Janis Joplin

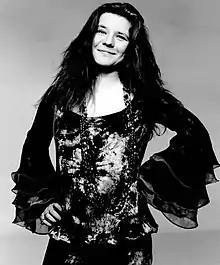
Joplin in June 1970

Janis Lyn Joplin (January 19, 1943 – October 4, 1970) was an American singer and songwriter. One of the most iconic and successful rock performers of her era, she was noted for her powerful mezzo-soprano vocals and her "electric" stage presence.